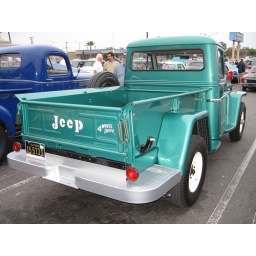
A green Jeep pickup truck at the weekly Donut Derelicts event in Huntington Beach California. (5/26/07)